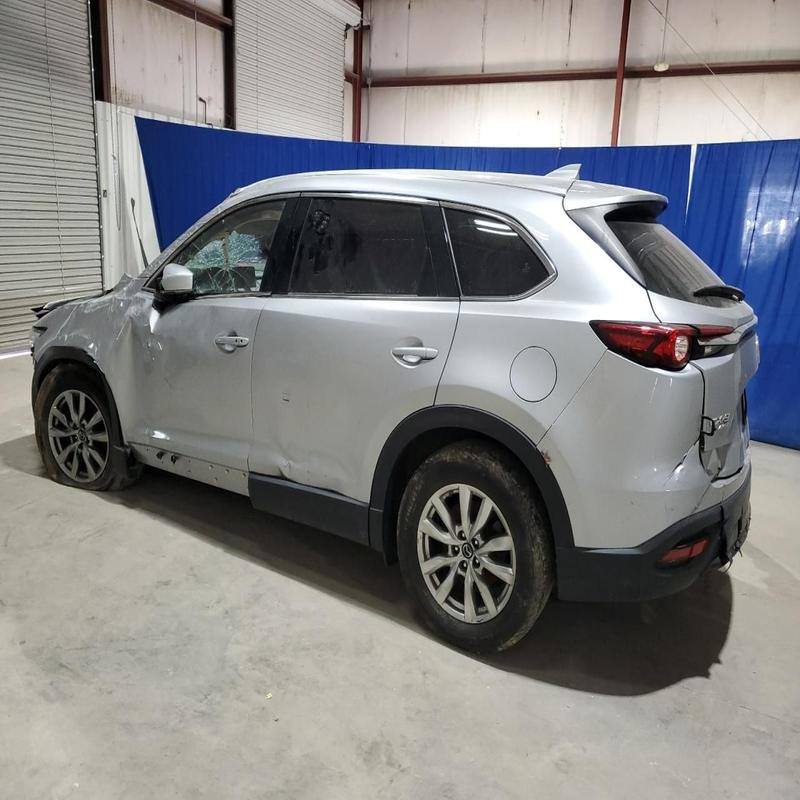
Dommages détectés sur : capot, aile avant gauche, porte avant gauche, porte arrière gauche, aile arrière gauche, malle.
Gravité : majeur